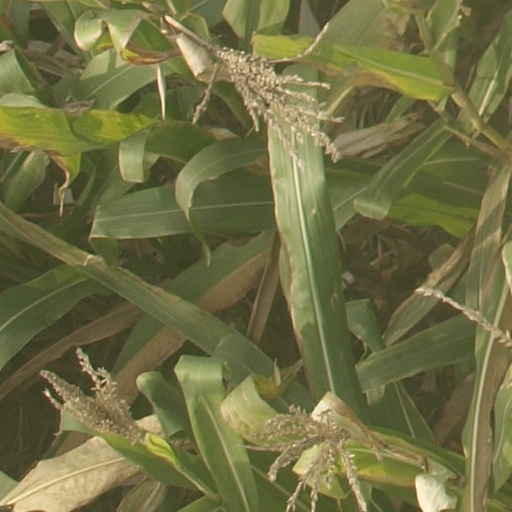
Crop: maize; corn